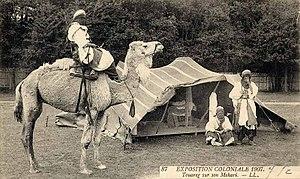
Photographe anonyme (LL.): Exposition Coloniale 1907. Touareg sur son Mehari. carte postale nr 87, 1907.
Les Touaregs, qui se nomment eux-mêmes les Kel Tamasheq sont des habitants du Sahara central et de ses bordures. Ils parlent une langue berbère, le tamasheq, et utilisent un alphabet appelé tifinagh.
Le jardin tropical de Paris est un espace vert de Paris, en France. Implanté à l'extrémité orientale du bois de Vincennes. Il occupe le site de l'ancien jardin d'essai colonial, créé à la fin du XIXᵉ siècle pour accroître la production agricole dans les colonies françaises.